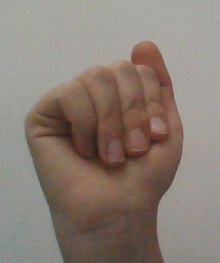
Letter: saad